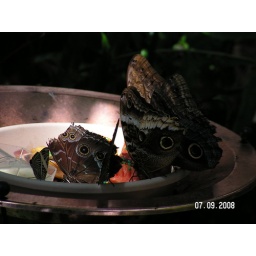
butterflies in the cloud forest